Infratentorial region

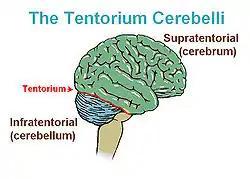
Infratentorial region

In anatomy, the infratentorial region of the brain is the area located below the tentorium cerebelli. The area of the brain above the tentorium cerebelli is the supratentorial region. The infratentorial region contains the cerebellum, while the supratentorial region contains the cerebrum. The infratentorial dura is innervated by nerves from C1-C3.